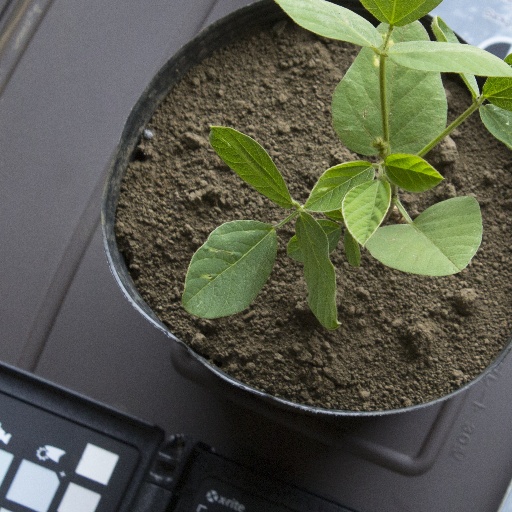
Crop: soybean